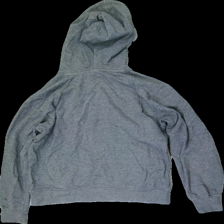
View: back
Type: Hoodie
Category: Unisex
Brand: Not in the list
Brand text on label: Gothia Cup
Colors: Black, Grey, White, Multicolor
Material: 70% cotton, 30% viscose
Pattern: Logo print
Cut: Regular
Size: S
Season: All
Price range: <50
Recommended usage: Export
Comment: Sports advertisement